Answer in natural language. Is Window (marked A) in front of black colour tv stand (marked B)? Choose between the following options: yes or no
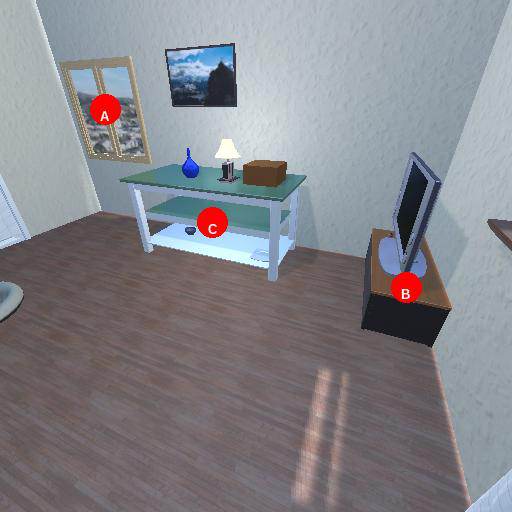
<answer>no</answer>